Church architecture

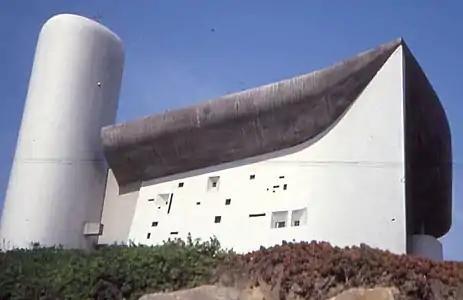
Model of Notre Dame du Haut by Le Corbusier (1954)

The next period, beginning in the second half of the first millennium AD and lasting into the 16th century, includes both structures built of conventional materials, and those hewn from rock. Although most surviving examples of the first are now found in caves, Thomas Pakenham discovered an example in Wollo, protected inside the circular walls of later construction. An example of these built-up churches would be the church of Yemrehana Krestos, which has many resemblances to the church of Debre Damo both in plan and construction.